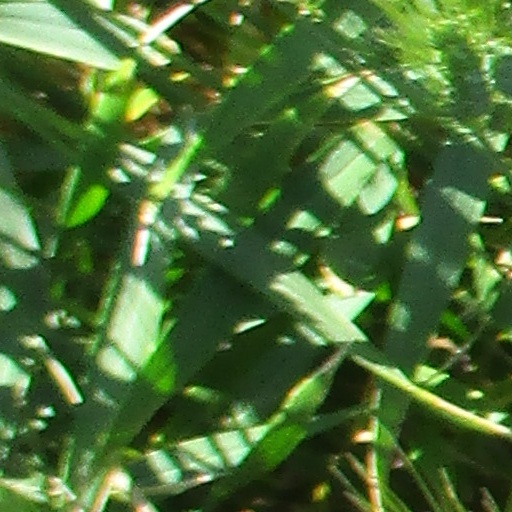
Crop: wheat